An Wasserflüssen Babylon

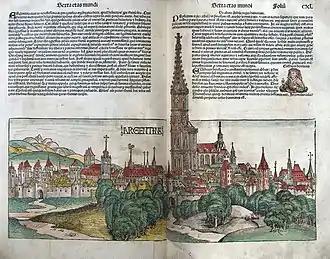
Woodcut of Strasbourg from "Nuremberg Chronicle", Hartmann Schedel, 1493: Cathedral (r) and St Thomas (l)

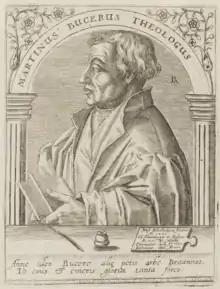
Martin Bucer, "Icones quinquaginta vivorum": engraving by Jean-Jacques Boissard

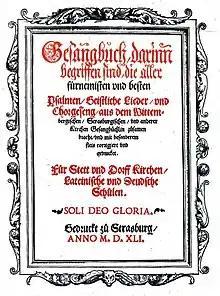
Title page of the 1541 "Straßburger Gesangbuch"

"An Wasserflüssen Babylon" is a Lutheran hymn written in 1525 and attributed to Wolfgang Dachstein, organist at St Thomas' Church, Strasbourg. The hymn is a closely paraphrased versification of Psalm 137, "By the rivers of Babylon", a lamentation for Jerusalem, exiled in Babylon. Its text and melody, Zahn No. 7663, first appeared in Strasbourg in 1525 in Wolf Köpphel's "Das dritt theil Straßburger kirchenampt". This Strasbourg tract, which comprised the third part of the Lutheran service, is now lost. Despite the lost tract from 1525, the Strasbourg hymn appeared in print in 1526 in "Psalmen, Gebett und Kirchenordnung wie sie zu Straßburg gehalten werden" and later.